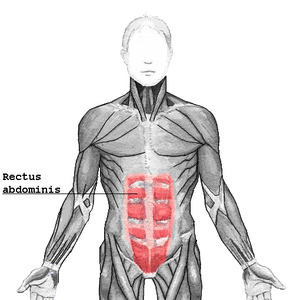
Rectus abdominis
Den menneskelige rectus abdominismuskel.
Rectus abdominis også kendt som "mavemusklerne eller abs," er parret muskler, der løber vertikalt på hver sin side af den anteriore væg på det menneskelige abdomen, såvel som på andre pattedyr. Det er to parallelle muskler, separeret af en midterlinje af bindevæv, kaldet linea alba. Det løber fra skambensfugen, bækkenkammen og skambenstuberkelen inferiort, til processus xiphoideus og ribbensbrusk på ribben V til VII superiort.